Bruno Magli

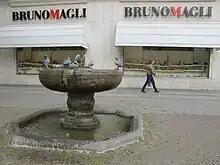
Cygnets fountain in Berlin in front of Bruno Magli shop at Kurfürstendamm, 2012

Founded in 1936, siblings Marino, Mario and Bruno started a small business in the basement of their home in Bologna, Italy, after learning the art of shoemaking from their grandfather. The trio began to accept contract work until the first Magli Shoe Factory (Calzaturificio Magli) was established later that same year.